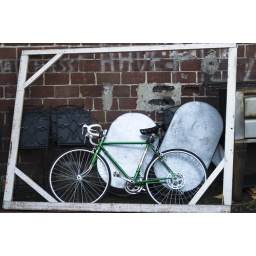
This was sitting in the back lot of the bar i've been doing some work at. Looked interesting.